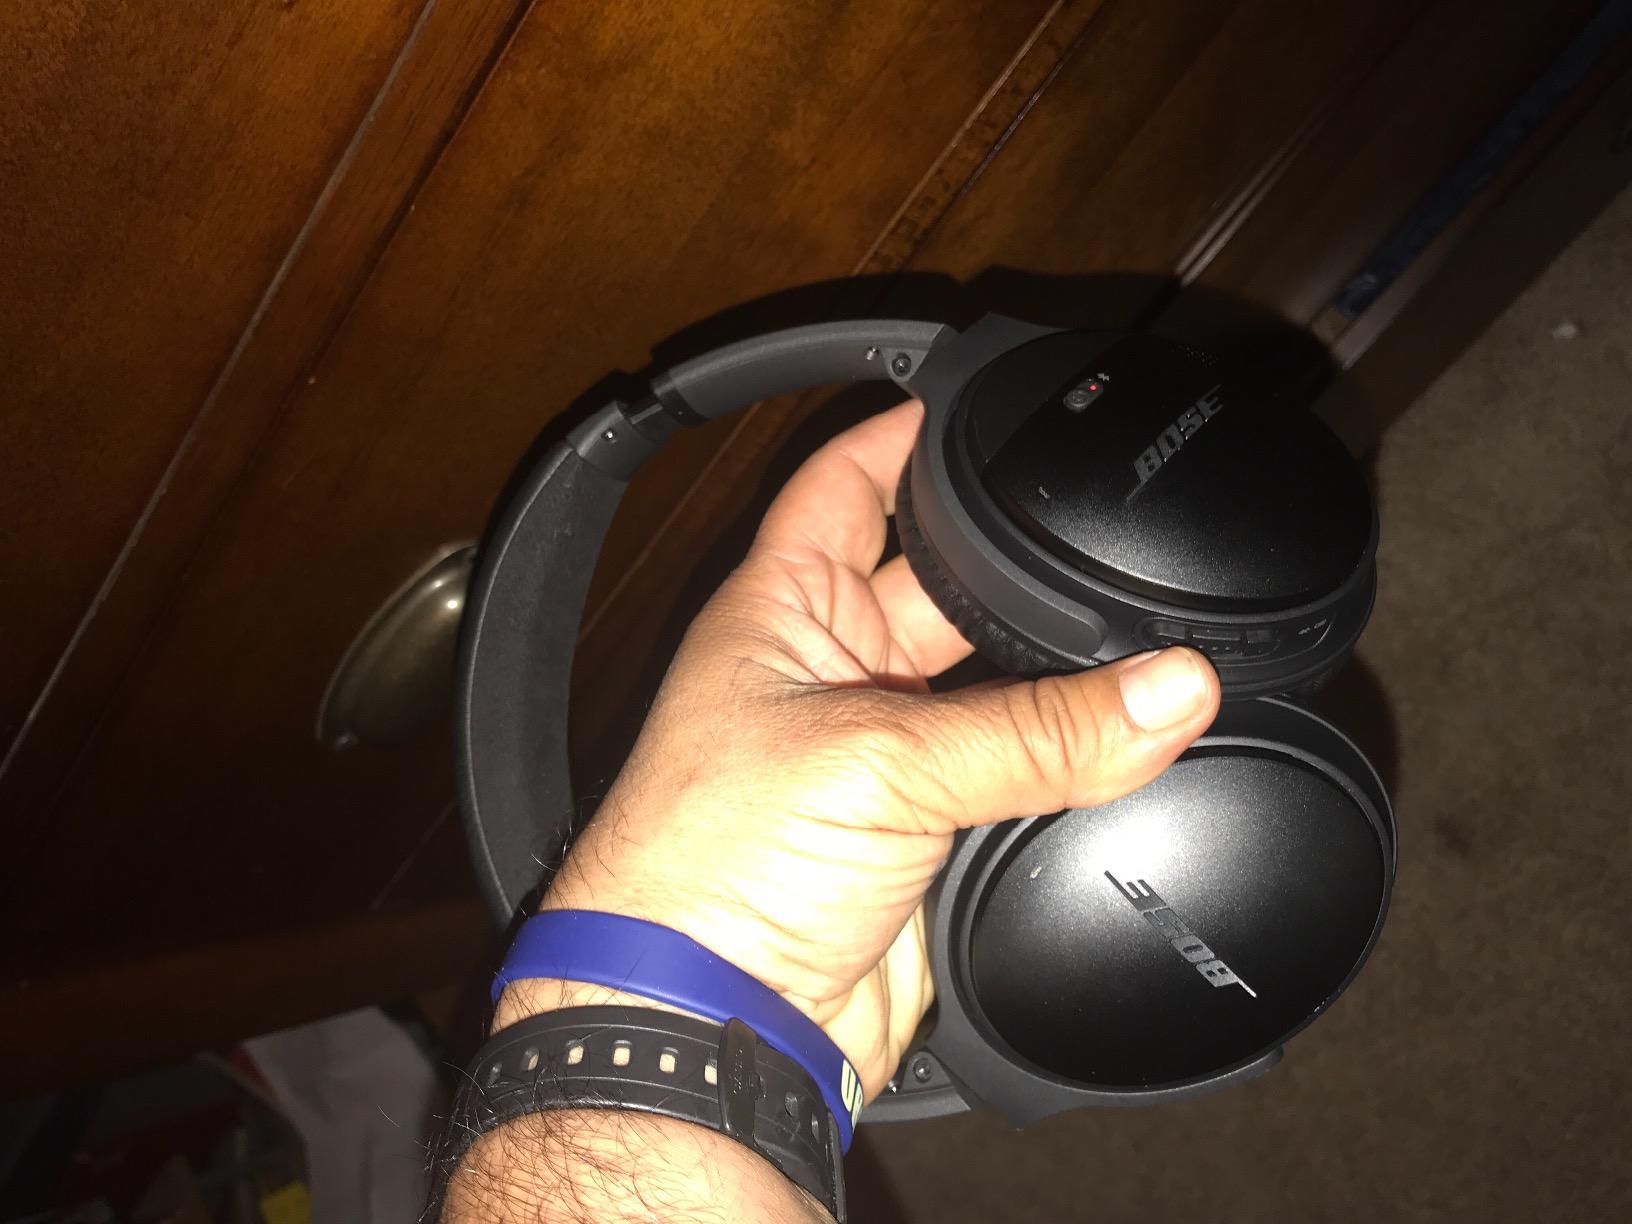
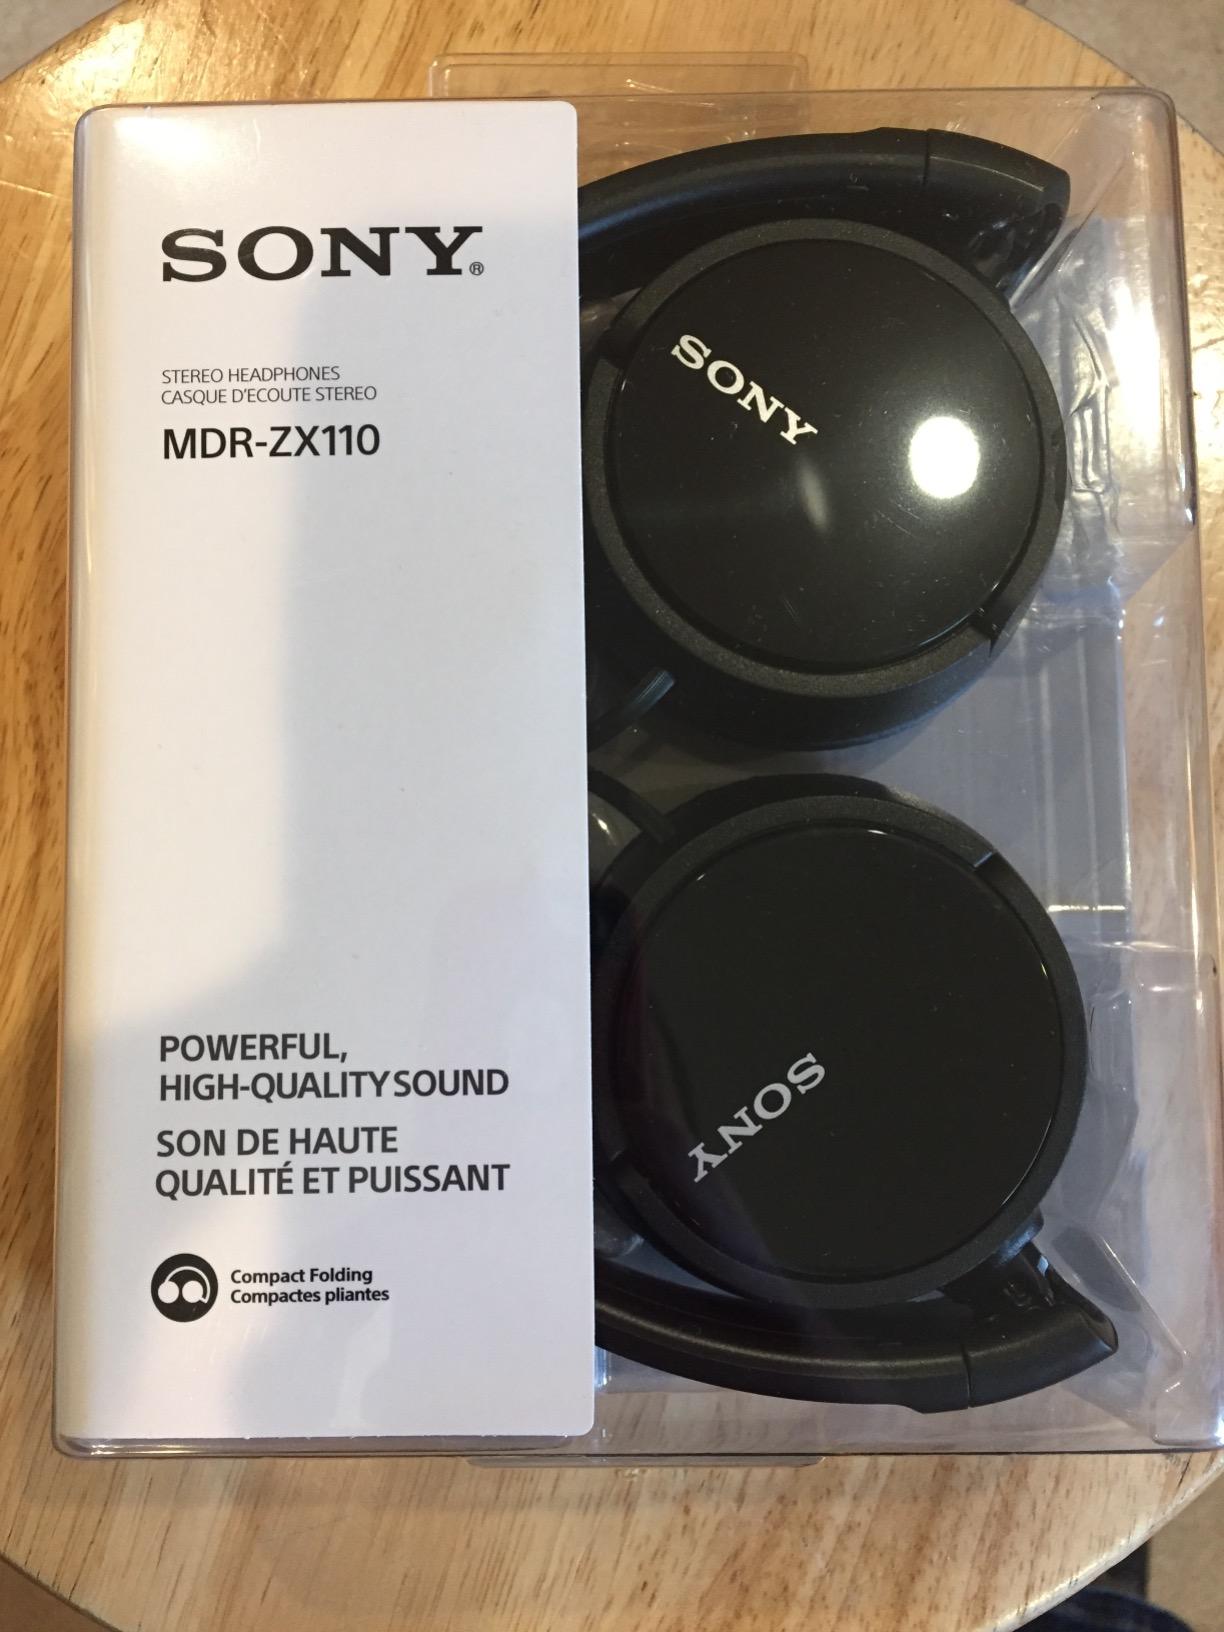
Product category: headphones
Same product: no